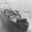
Label: ship